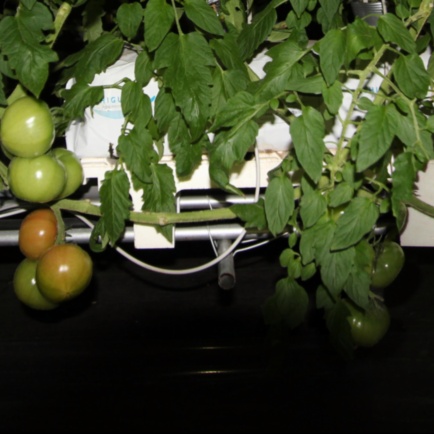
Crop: tomato